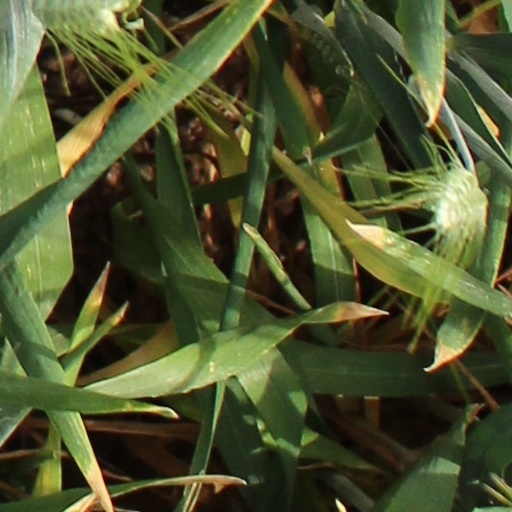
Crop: wheat